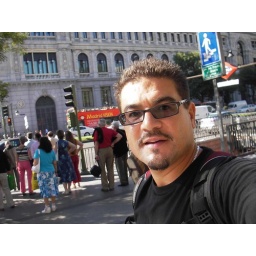
Emerging from the Metro (the red diamond sign in the background). The Plaza Cibeles would be to my right.